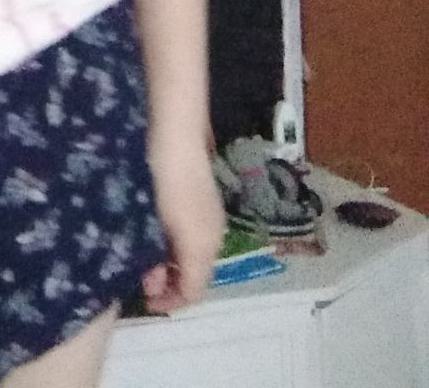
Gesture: no_gesture